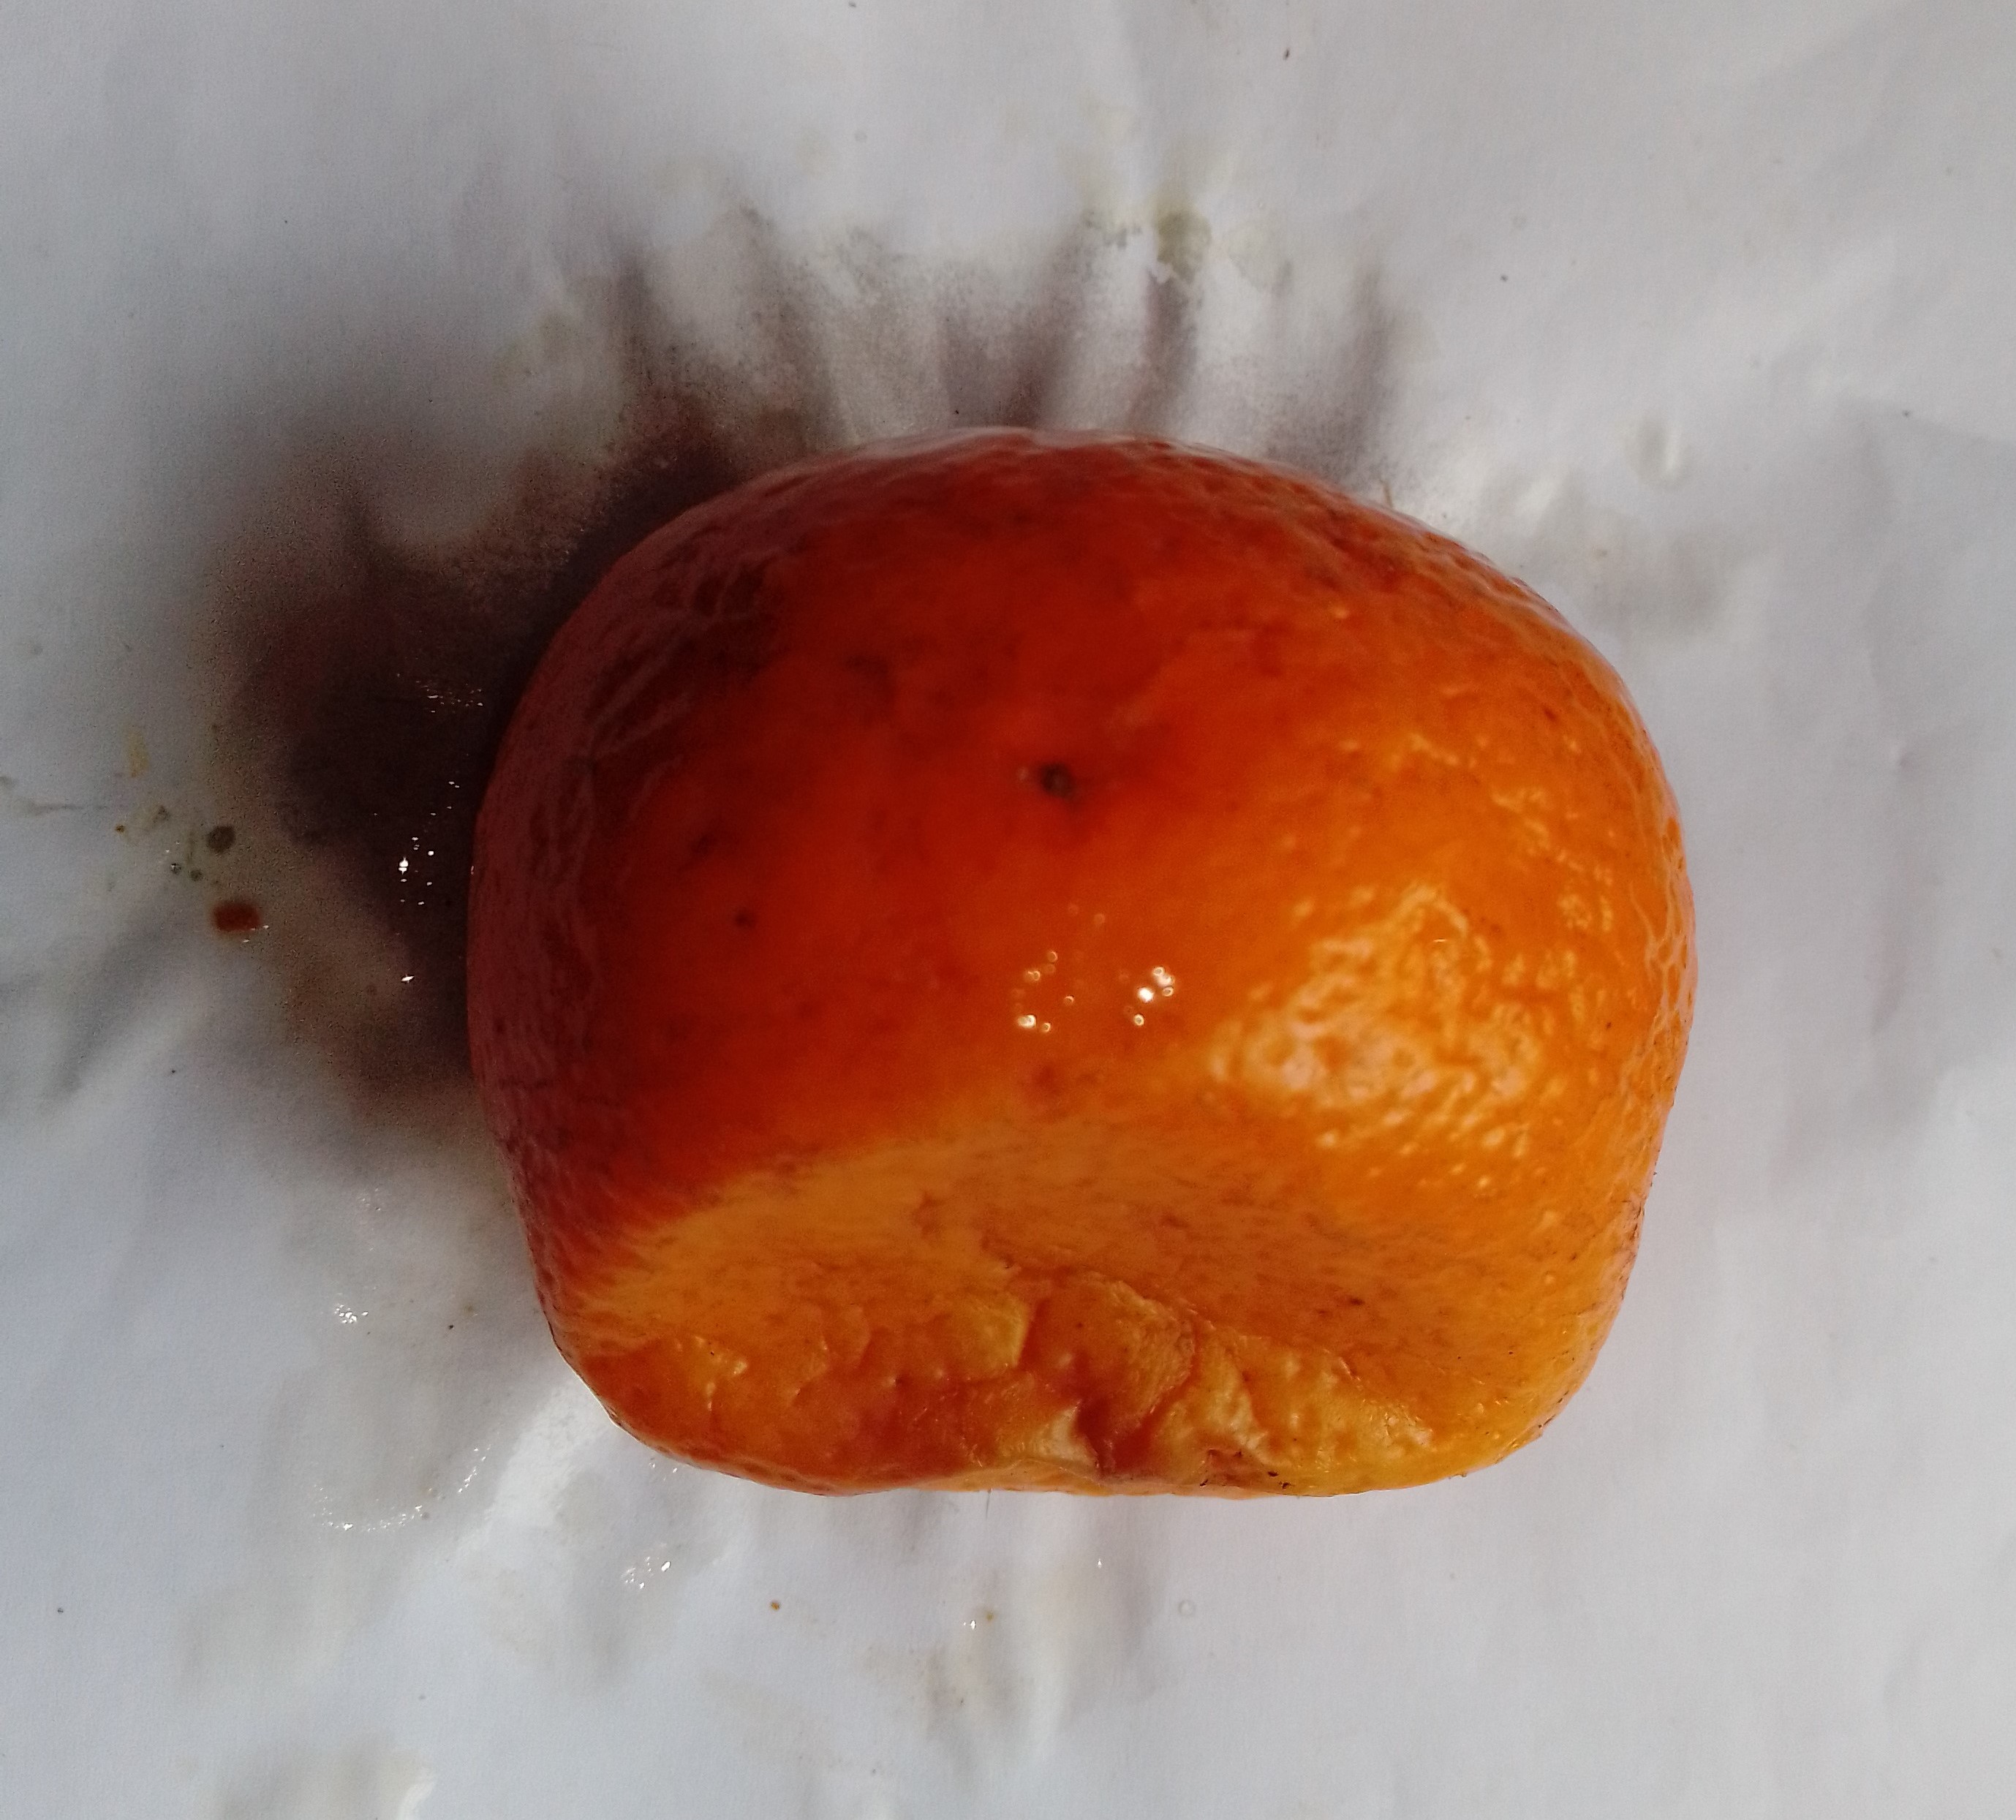
Fruit: orange
Condition: rotten